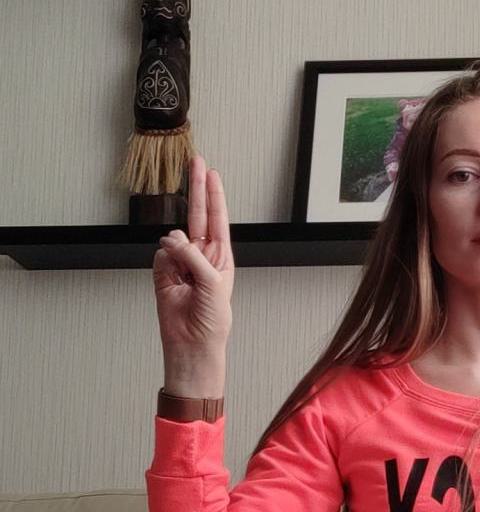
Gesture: two_up